Knoxville Iron Company

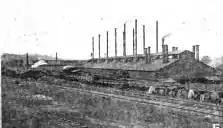
The Knoxville Iron Company plant, circa 1919

In 1899, Tennessee passed a law barring companies from paying employees in scrip. While Knoxville Iron paid its employees in cash, it allowed employees to accept payday advances in store or coal credits. Shortly after the law was passed, a securities dealer named Samuel Harbison purchased several hundred coal credits from Knoxville Iron employees for 85 cents on the dollar. When he attempted to redeem these for cash, the company refused to pay them. Harbison sued, arguing their refusal violated the state's anti-scrip law. After a Knox County chancery court ruled in favor of Harbison, Knoxville Iron filed an appeal challenging the state law, arguing the law violated the right to contract.